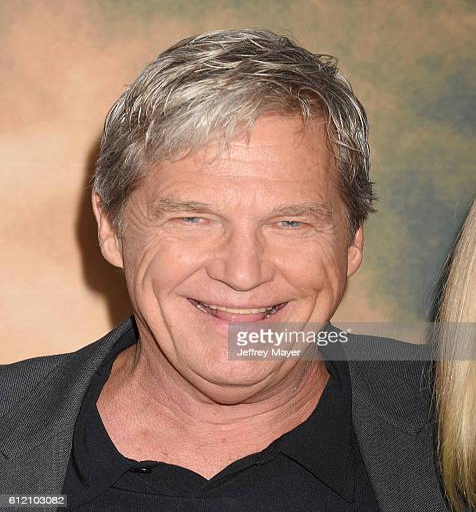
actor arrives at the screening